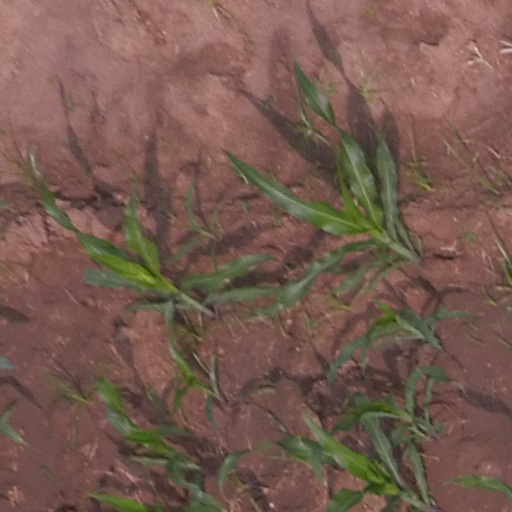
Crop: maize; corn